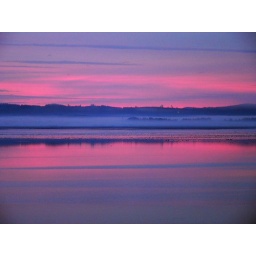
In the first band of water below the fog, the black dots, are thousands upon thousands of canada geese.